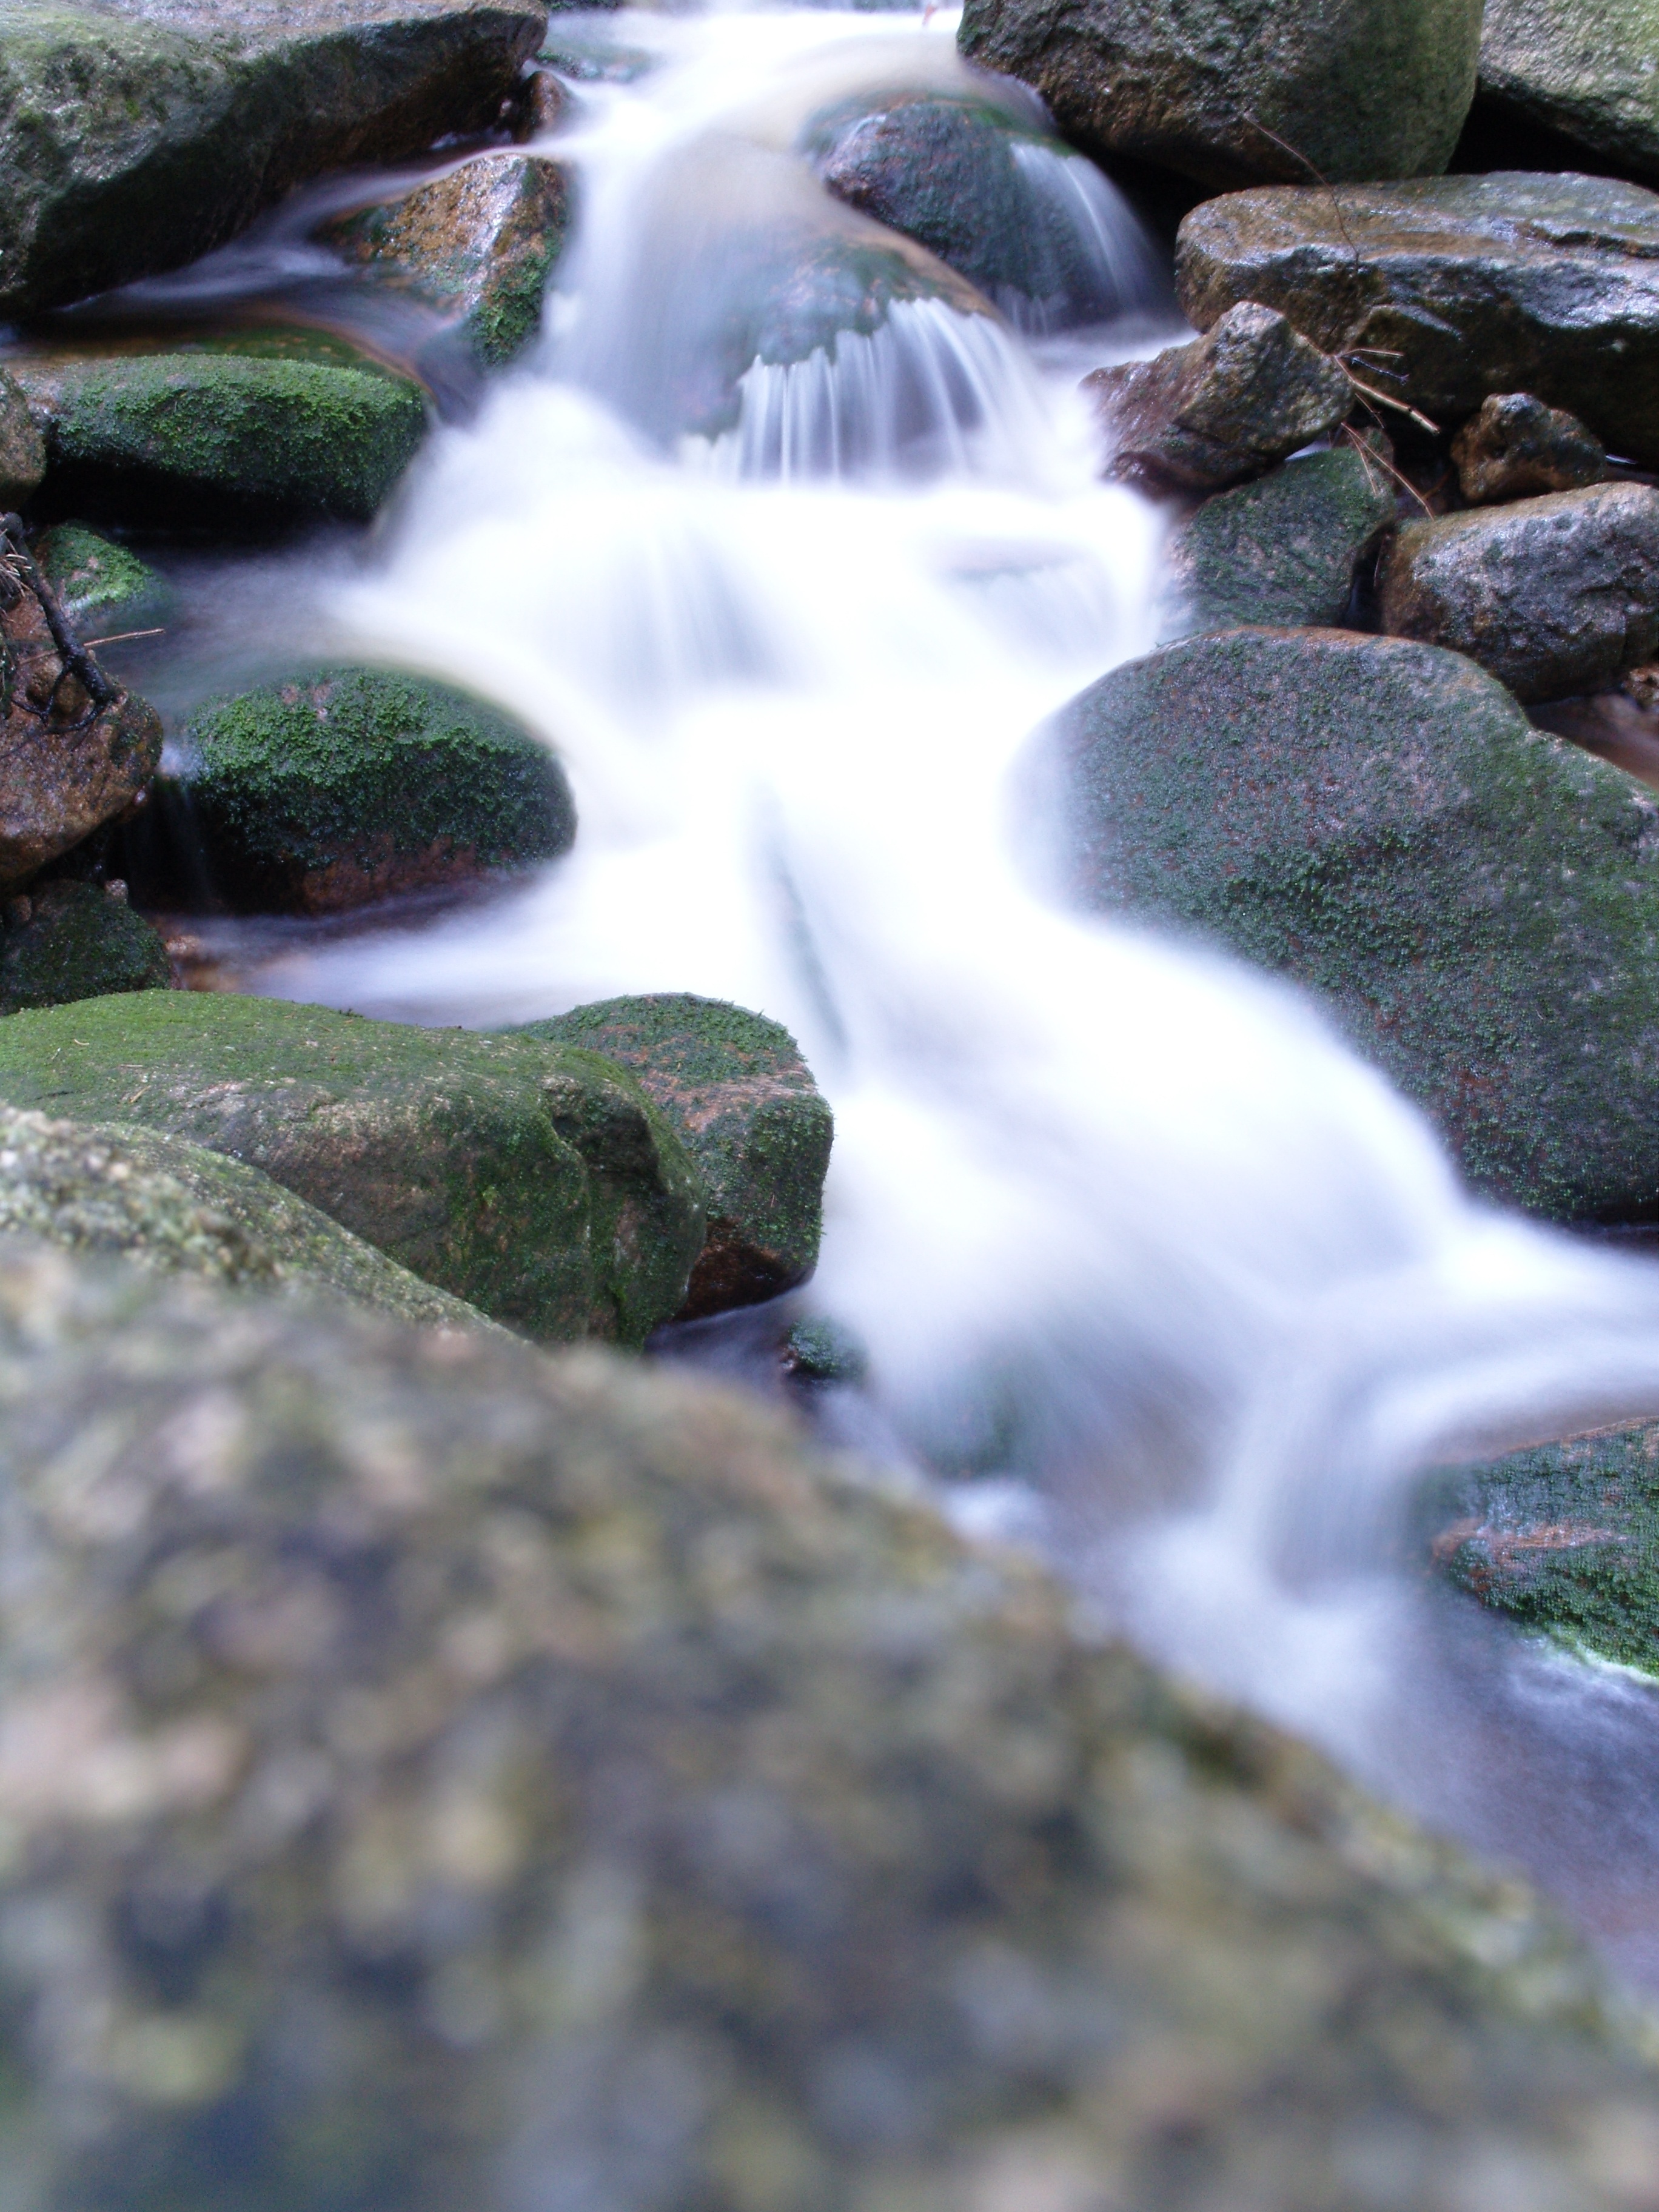
landscape, water, nature, forest, rock, waterfall, leaf, river, moss, stream, flow, scenic, autumn, rapid, romantic, body of water, stones, bach, resin, water feature, watercourse, murmur, water running